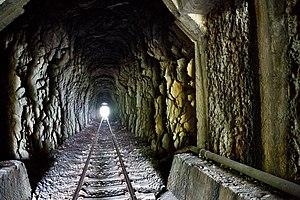
Le Chemin de fer d’État de Sabah est un réseau ferroviaire situé dans l'île de Bornéo dans l’État du Sabah en Malaisie orientale. La ligne est créée en 1898 pour répondre aux besoins de transport des récoltes de tabac et de caoutchouc situées à l'intérieur des terres. En 2017 la ligne unique longue de 134 km continue de fonctionner en transportant du fret et des voyageurs.